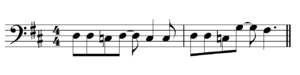
James Jamerson / Biografi
Baslinjen til The Temptations sang "Get Ready" fra 1966 som spillet af James Jamerson
James Lee Jamerson var en amerikansk bassist. Han var ukrediteret bassist på de fleste af Motown Records' hits i 1960'erne og i begyndelsen af 1970'erne, og anses i dag som en af de mest indflydelsesrige bassister i moderne musikhistorie. Han blev optaget i Rock and Roll Hall of Fame i 2000. Som studiemusiker medvirkede han på 30 Billboard #1 hits, og på omkring 70 R&B - #1 hits, mere end nogen anden bassist i begge kategorier.